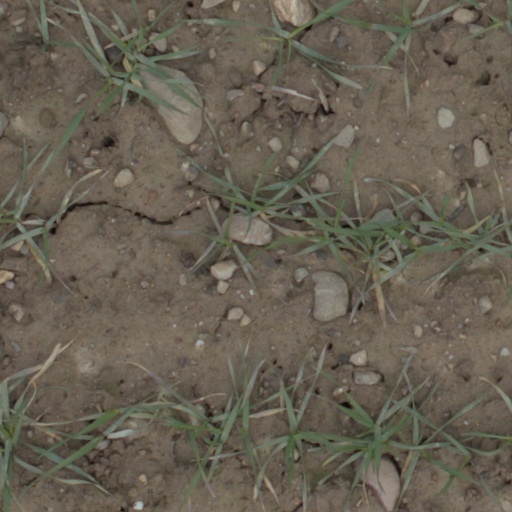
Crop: wheat